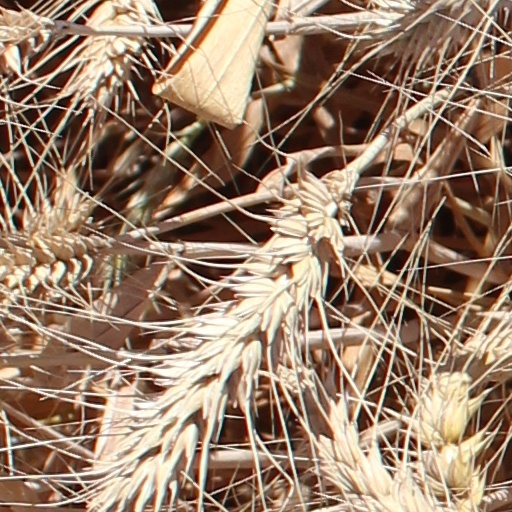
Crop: wheat